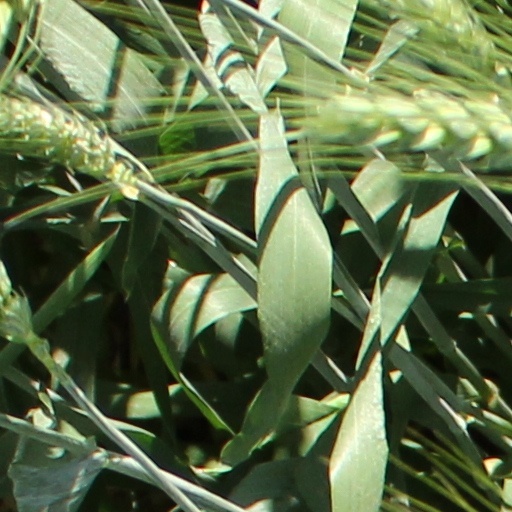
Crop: wheat